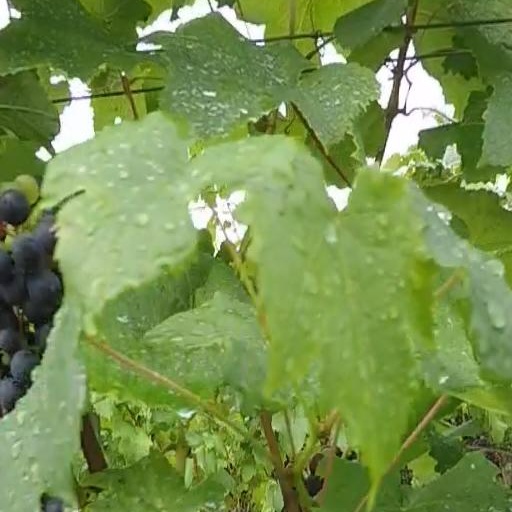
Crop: grape